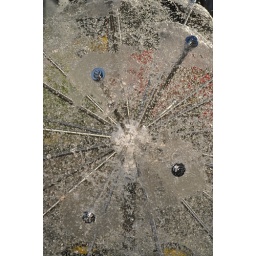
The entire street was decked for the Tet holiday here in Vietnam.Nguyen Hue flower street, Ho Chi Minh.